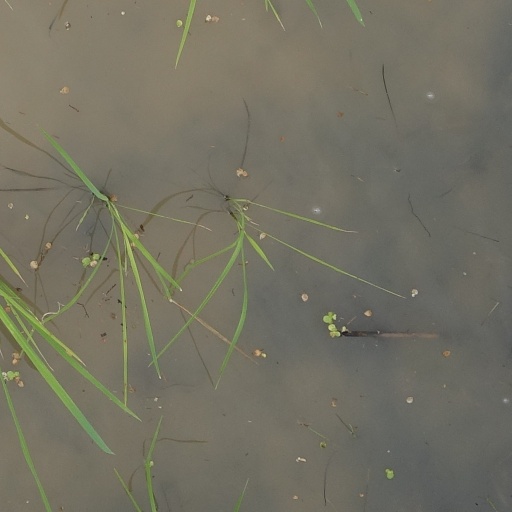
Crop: rice